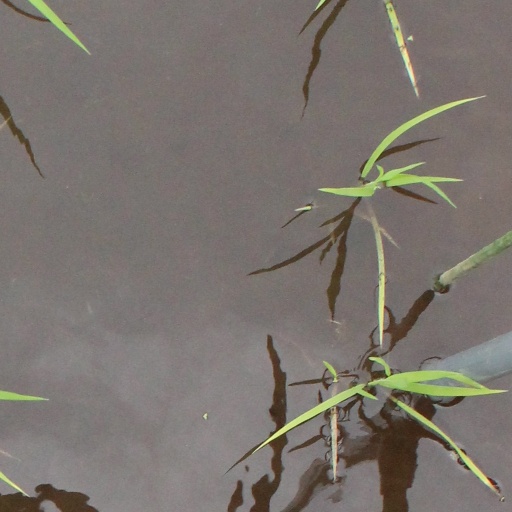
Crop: rice